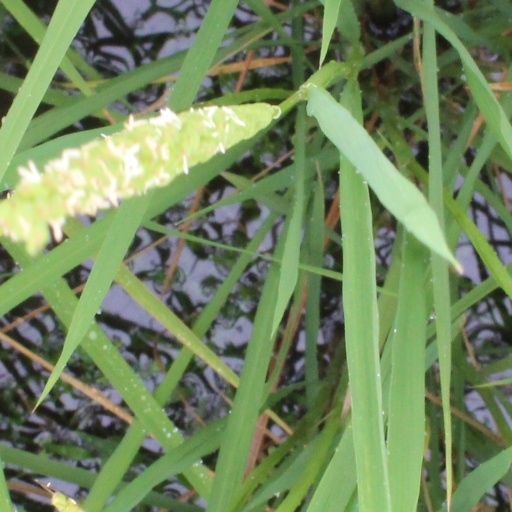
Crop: rice